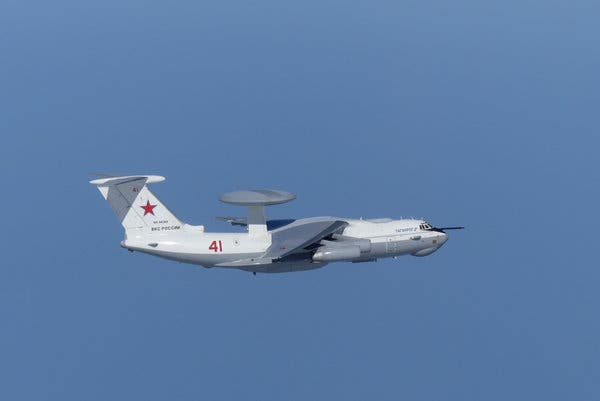
Vehicle type: Planes